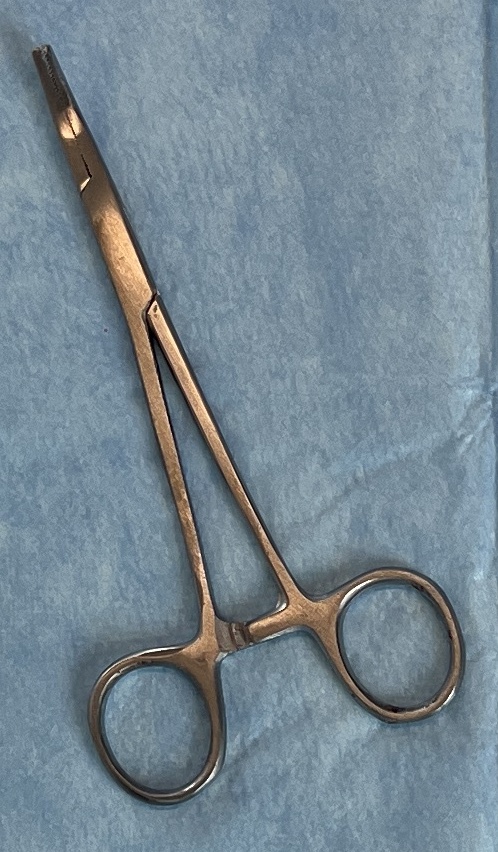
Hinged instrument state: closed